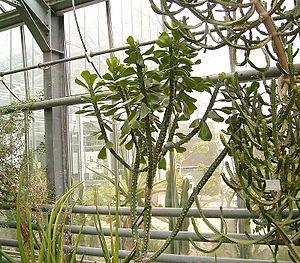
Euphorbia desmondii est une plante de la famille des Euphorbiaceae.